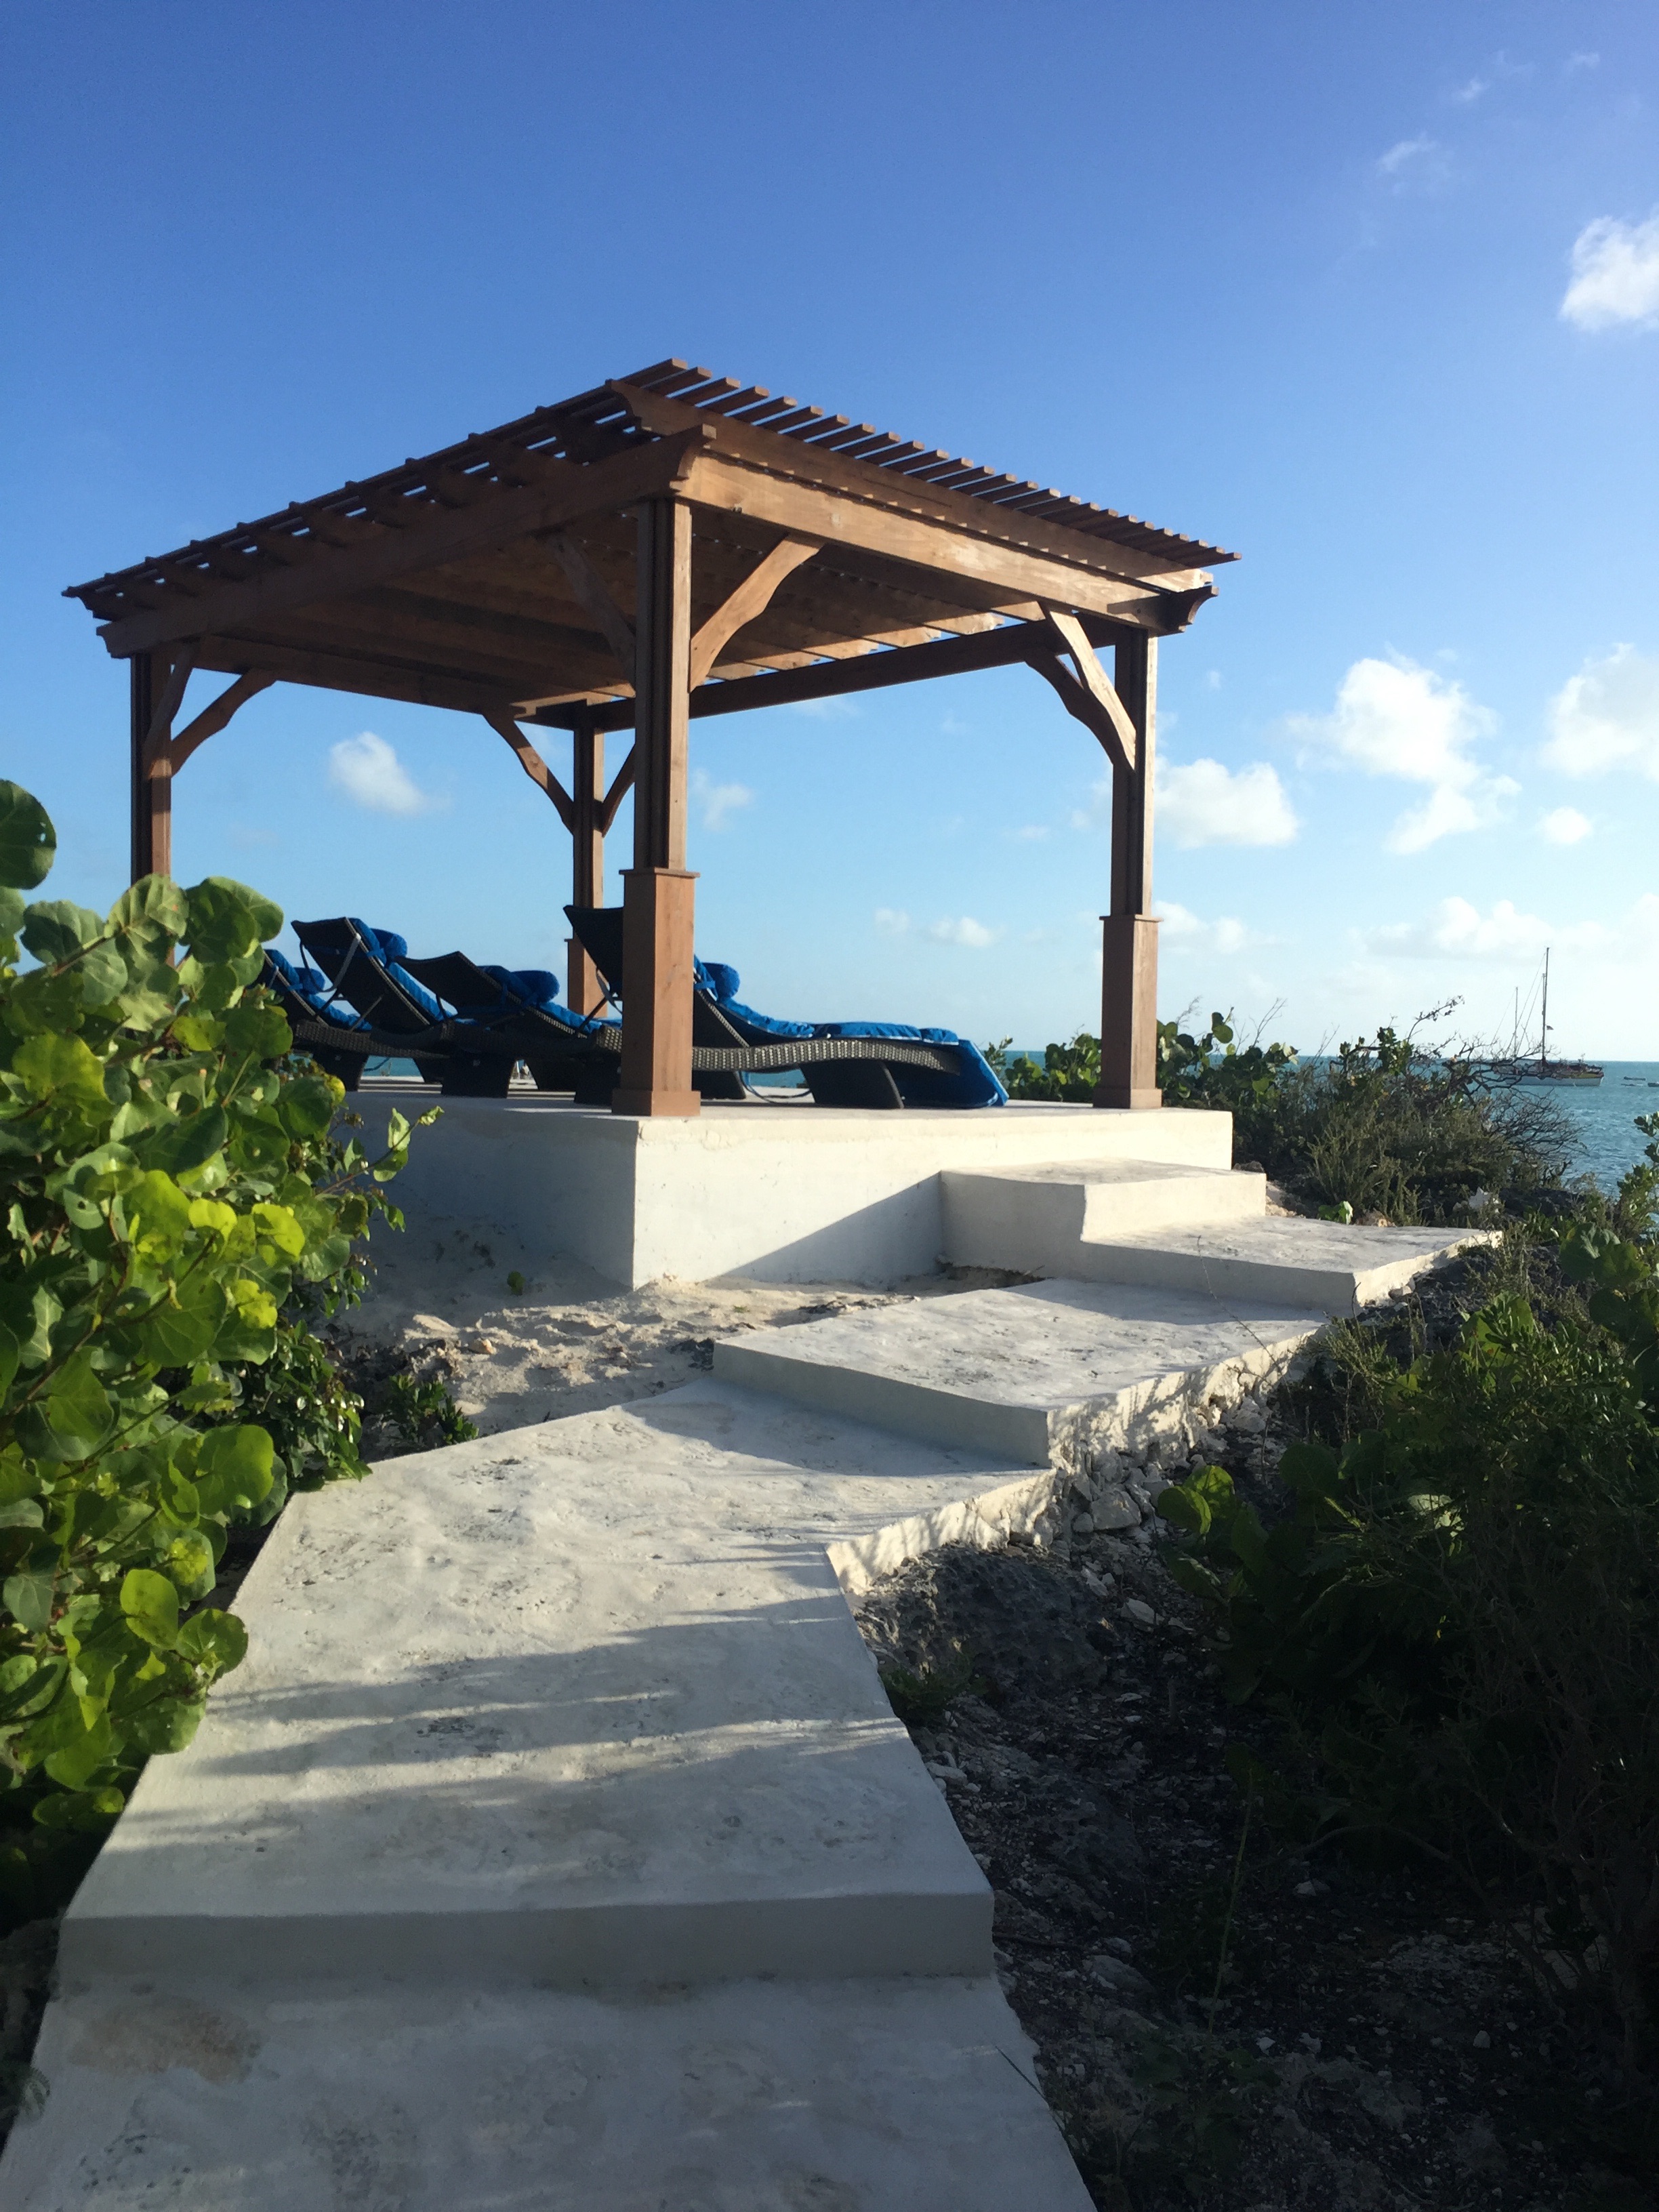
architecture, villa, house, home, walkway, vacation, estate